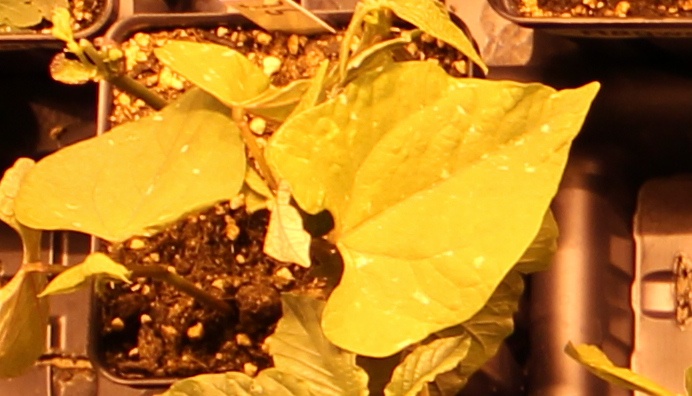
Label: Blackbean